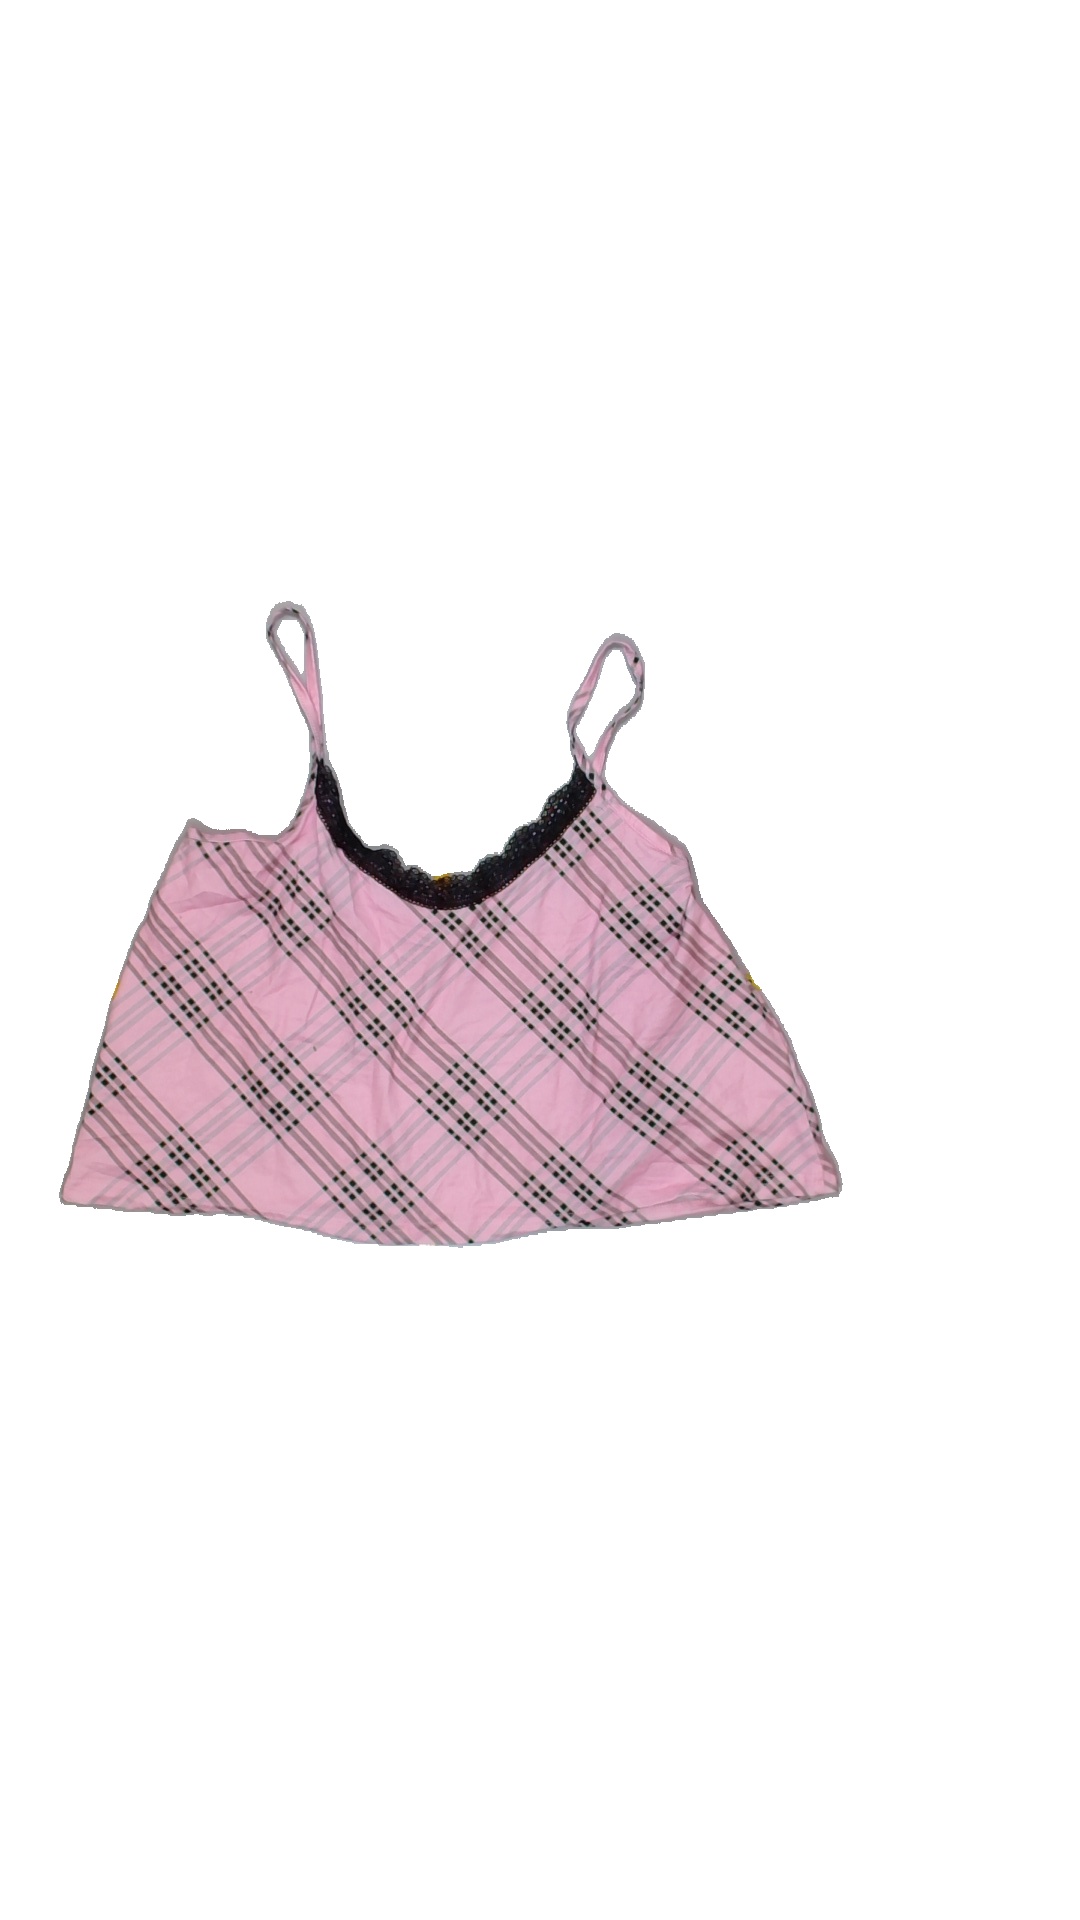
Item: Top (Ladies)
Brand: Not Applicable
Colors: Black, Pink
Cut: Cropped
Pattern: Checkered print
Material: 100% Poly
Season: All
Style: No trend
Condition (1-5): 5
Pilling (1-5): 5
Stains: No
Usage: Reuse
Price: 50-100